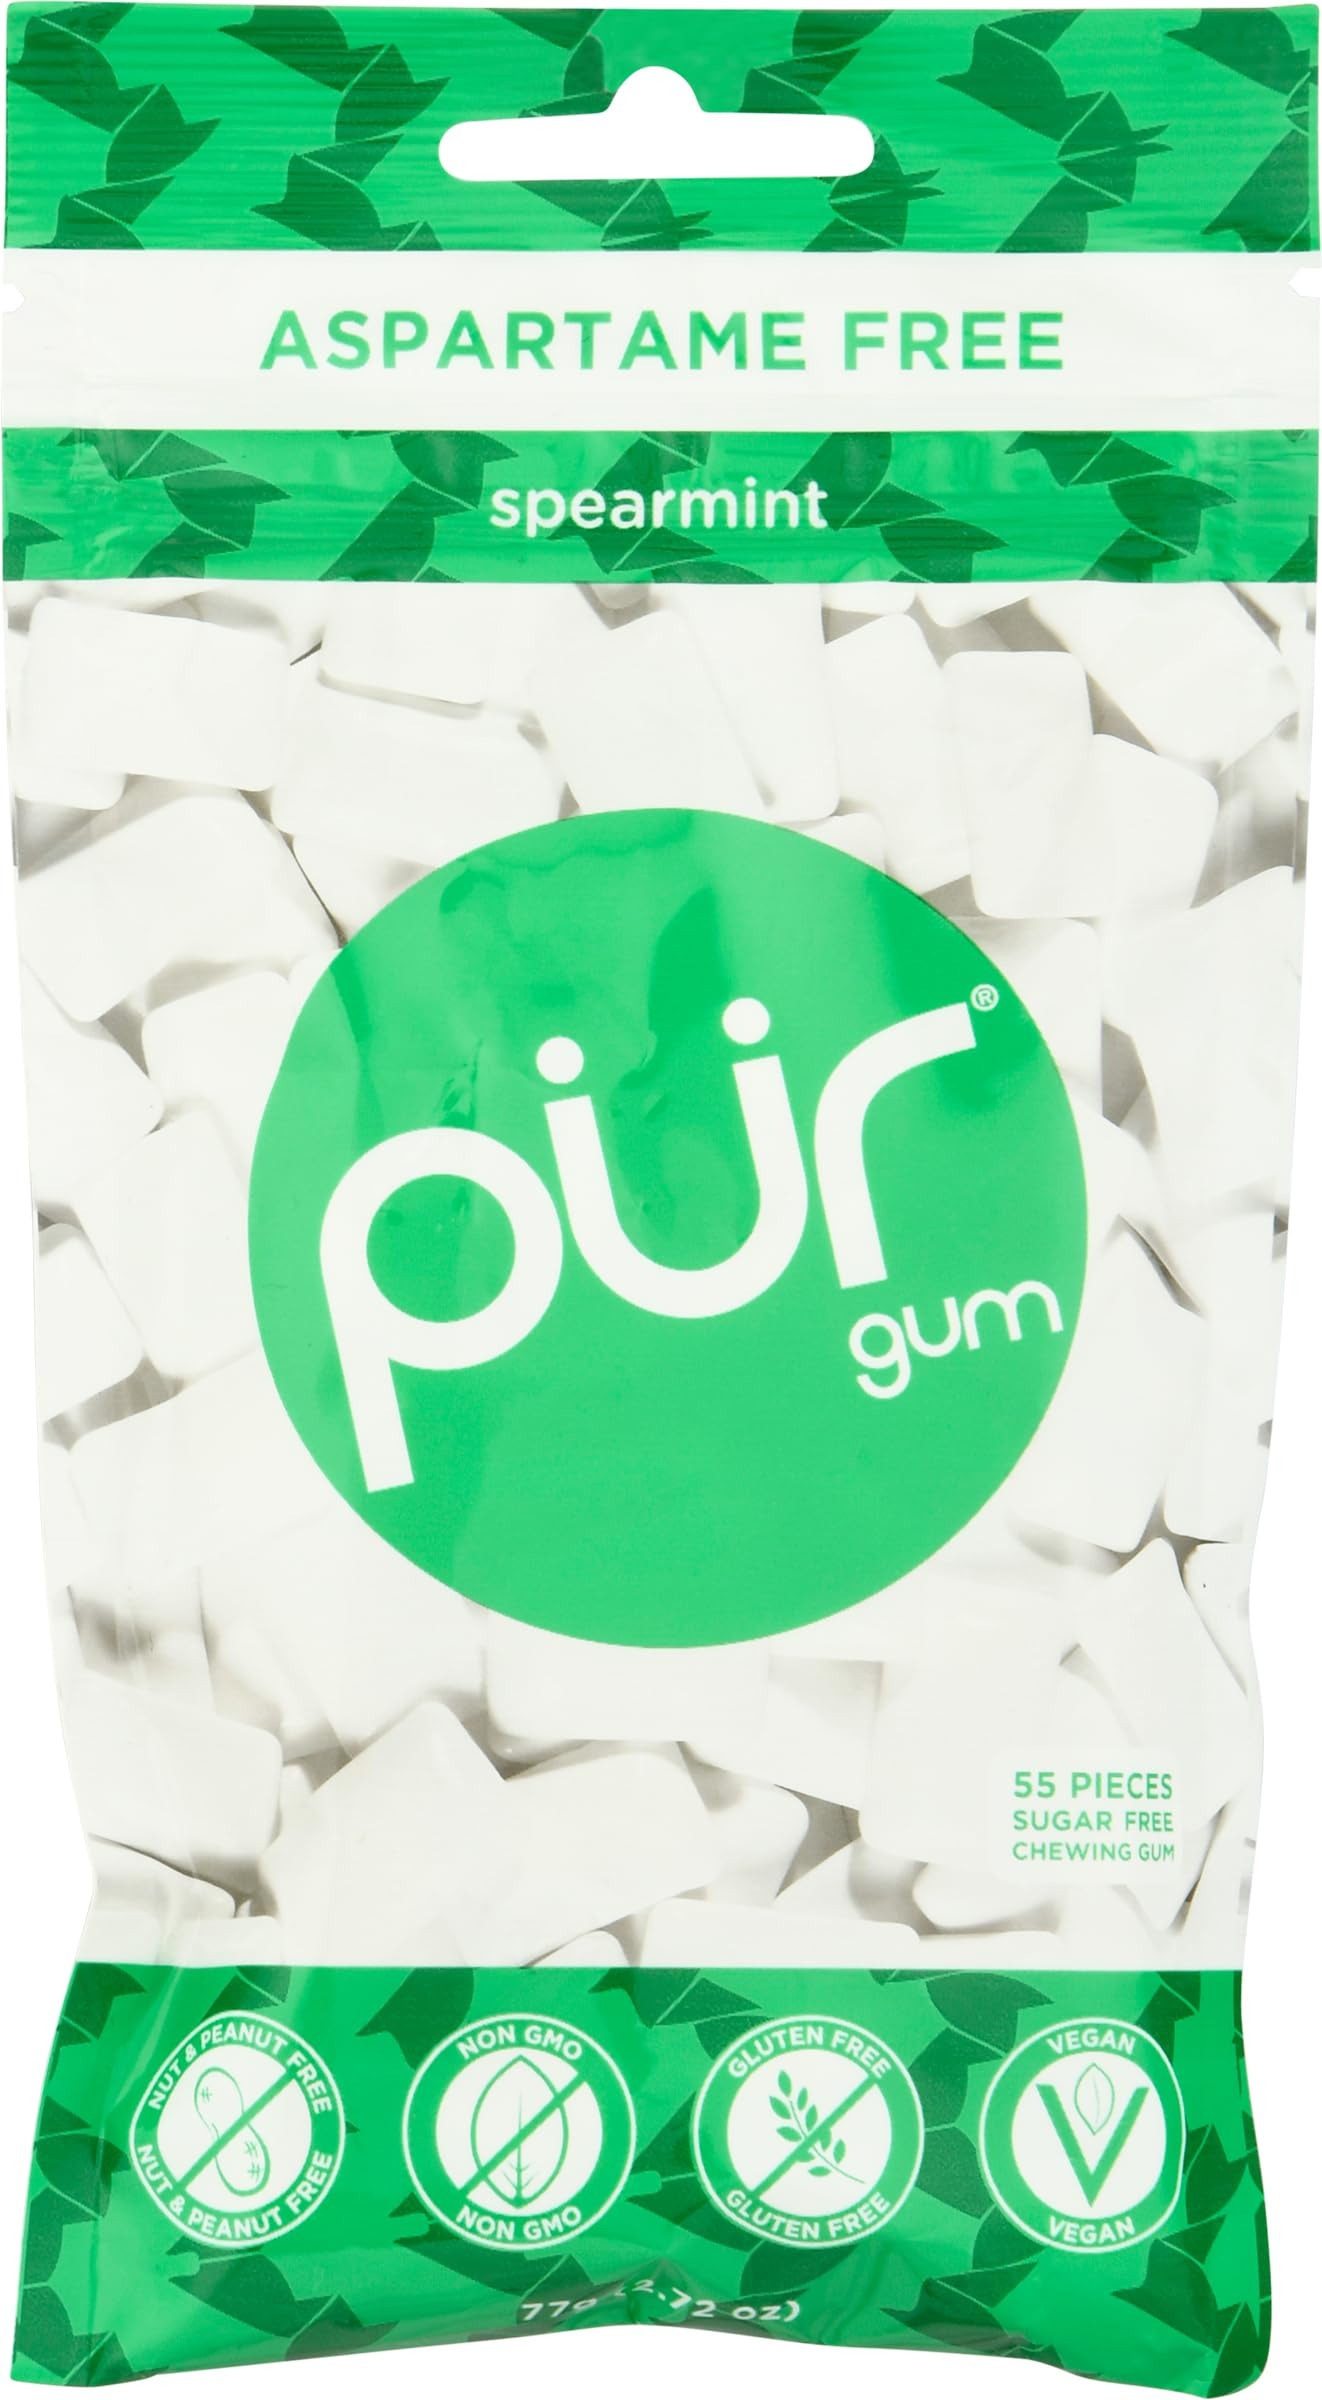
Item Name: Pur Spearmint Xylitol Gluten-Free Gum (Bulk Size)
Product Description: PUR Gum is the #1 selling aspartame-free better tasting, long-lasting gum. Now there's a great tasting gum made especially for people who are looking for a healthy alternative to chewing gum sweetened with aspartame. PUR Gum is sweetened with Xylitol, a naturally-occurring sugar alcohol found in corn cobs and stalks which a healthy alternative to sugar and artificial sweeteners. The gum is made in Switzerland, with the xylitol from Europe. Infused with antioxidants, P&Uuml;R is naturally coloured and flavored, vegan friendly, free of genetically modified organisms (GMO) and gluten free. P&Uuml;R Spearmint gum refreshes your breath with the clean crisp taste of spearmint while providing the antioxidant benefits of white tea. Sweetened with Xylitol, enjoy a great tasting gum that KICKS ASPARTAME! Shelf Life: 18 months Ingredients: xylitol, gum base, natural flavors, gum arabic, white tea extract, carnauba wax, tocopherols. Product of Switzerland Nutrition Facts Serving Size Volume 2 pieces Serving Size Weight 2.8g Calories 10 Calories From Fat 0 Total Fat 0g Saturated Fat 0g Trans Fat 0g Cholesterol 0mg Sodium 0mg Total Carbohydrates 2g - 1% Dietary Fiber 0g Sugars 0g Protein 0g Vitamin A - 0% Vitamin C - 0% Calcium - 0% Iron - 0% Xylitol 2g
Value: 1.0
Unit: Count

Price: 5.54